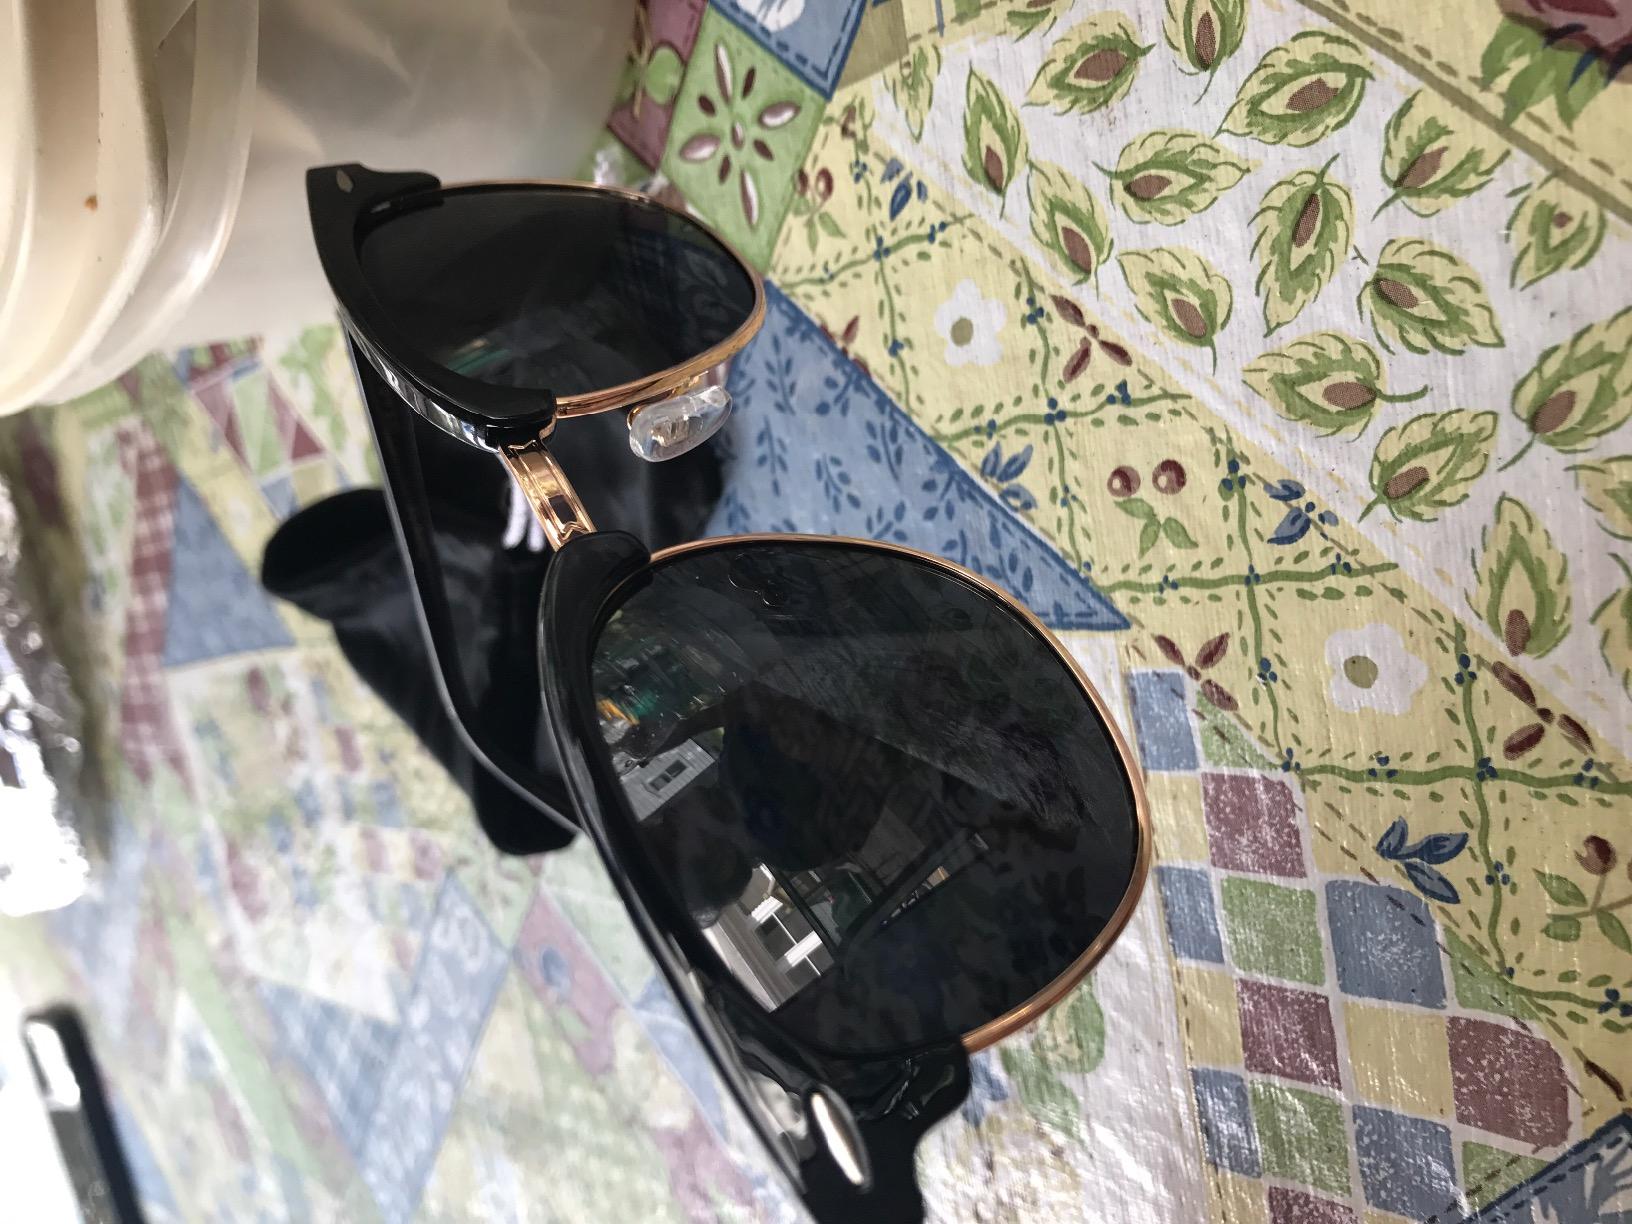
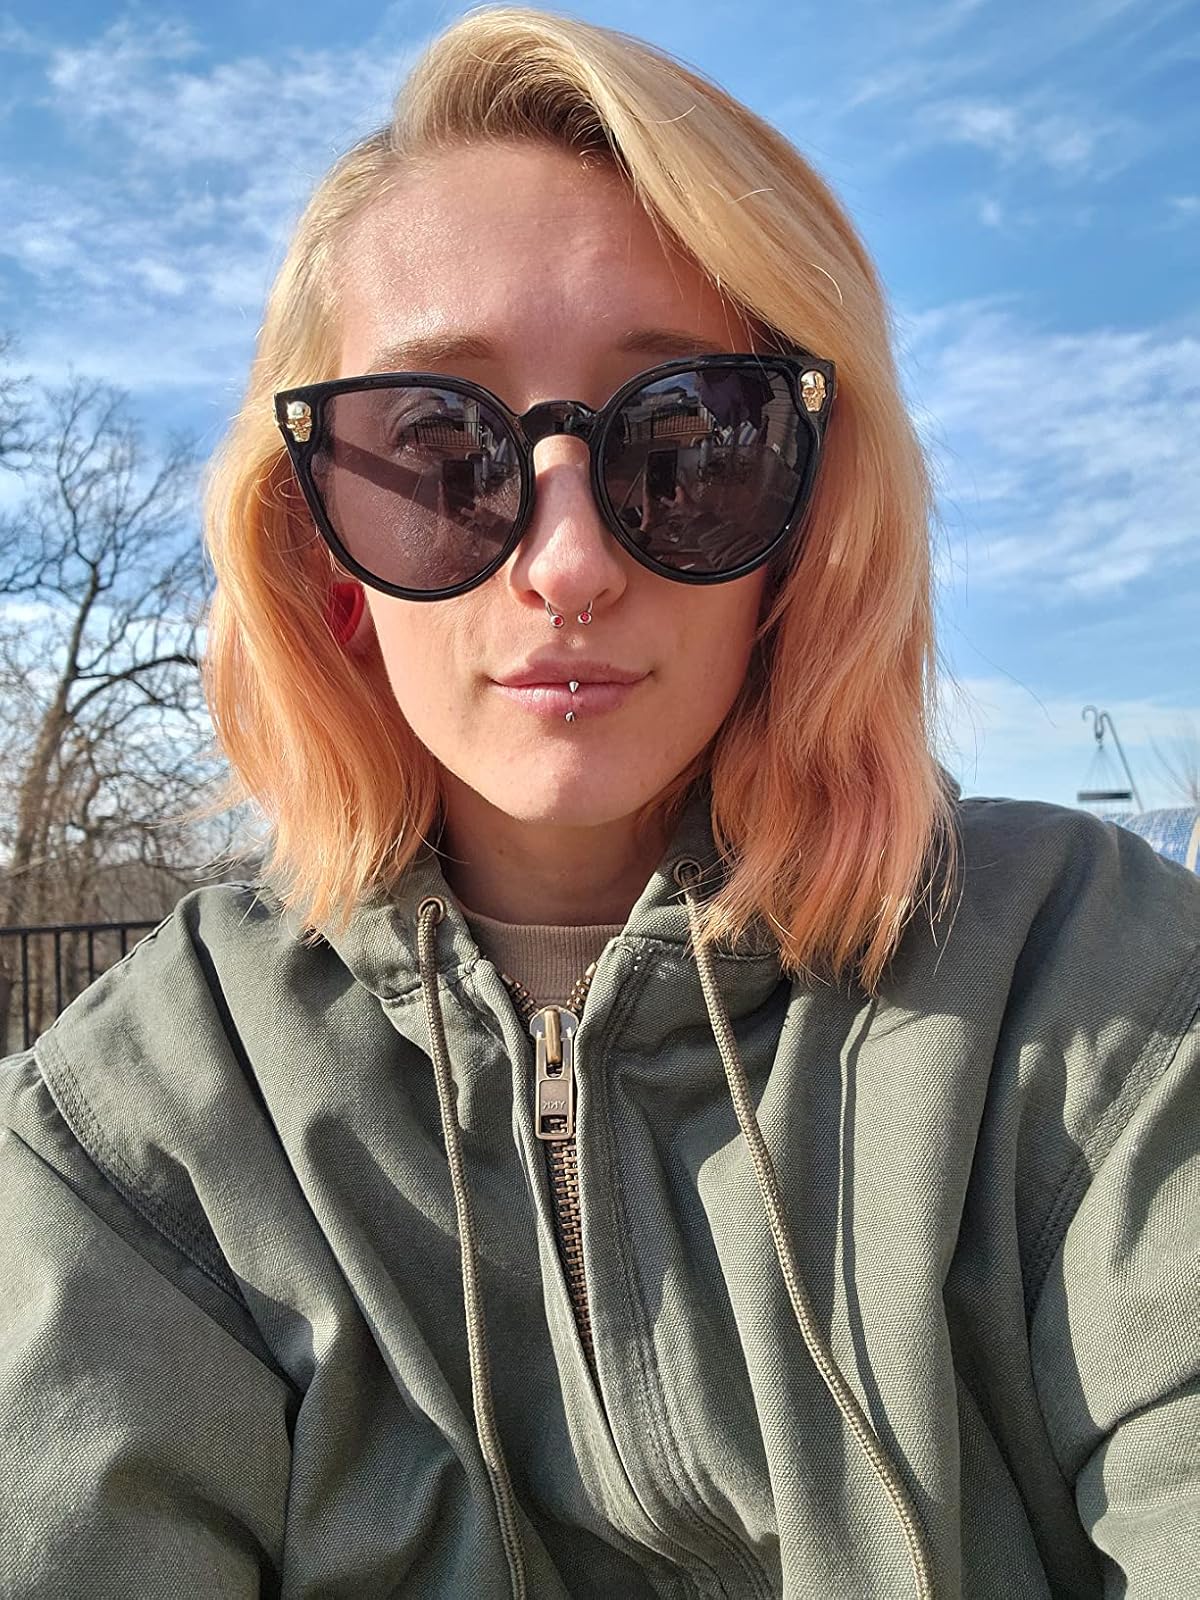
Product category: accessories_sunglasses
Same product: no